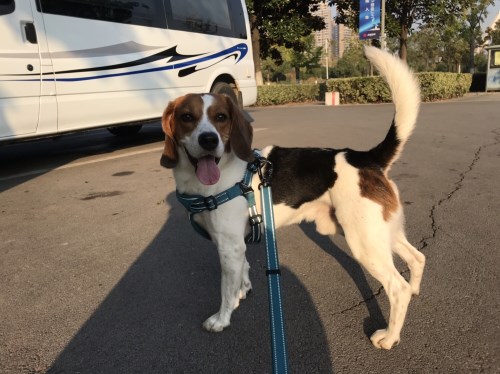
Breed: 276-n000113-beagle